Paulo Lauro

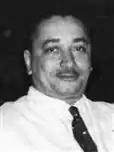
Lauro in 1951

Paulo Lauro (19 November 1907 – 5 August 1983) was a Brazilian lawyer and politician who was the mayor of São Paulo from 1947 to 1948. He was the first Black mayor of the city. He later became a federal deputy representing the state of São Paulo in the 1950s and 1960s.